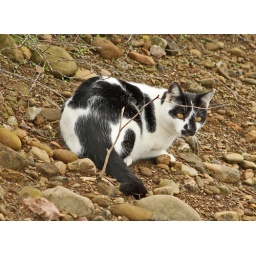
quite a few kitties sneak into the pond area and skulk around by the birds and fish